Brunswick, Georgia

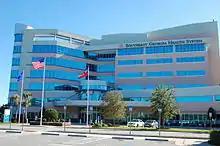
Southeast Georgia Health System's Brunswick campus

Brunswick is home to a variety of arts and cultural events. The most significant professional performing-arts group is the Coastal Symphony of Georgia, in existence since 1982, which stages productions each year at Glynn Academy's Memorial Auditorium. This group of professional musicians also has a Youth Symphony division and a fundraising auxiliary.